Type VII submarine

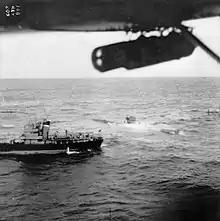
The capturing of "U-570," which was commissioned in the royal navy as "HMS Graph"

On 27 Augustus 1941 Aircraft surprised "U-570" on the surface south of Iceland. Damaged by depth-charges the U-boat was unable to escape further attack and surrendered. British ships took the U-boat in tow to Iceland where she was beached. "U-570" was repaired and entered service as with the Royal Navy on 31 October 1941.